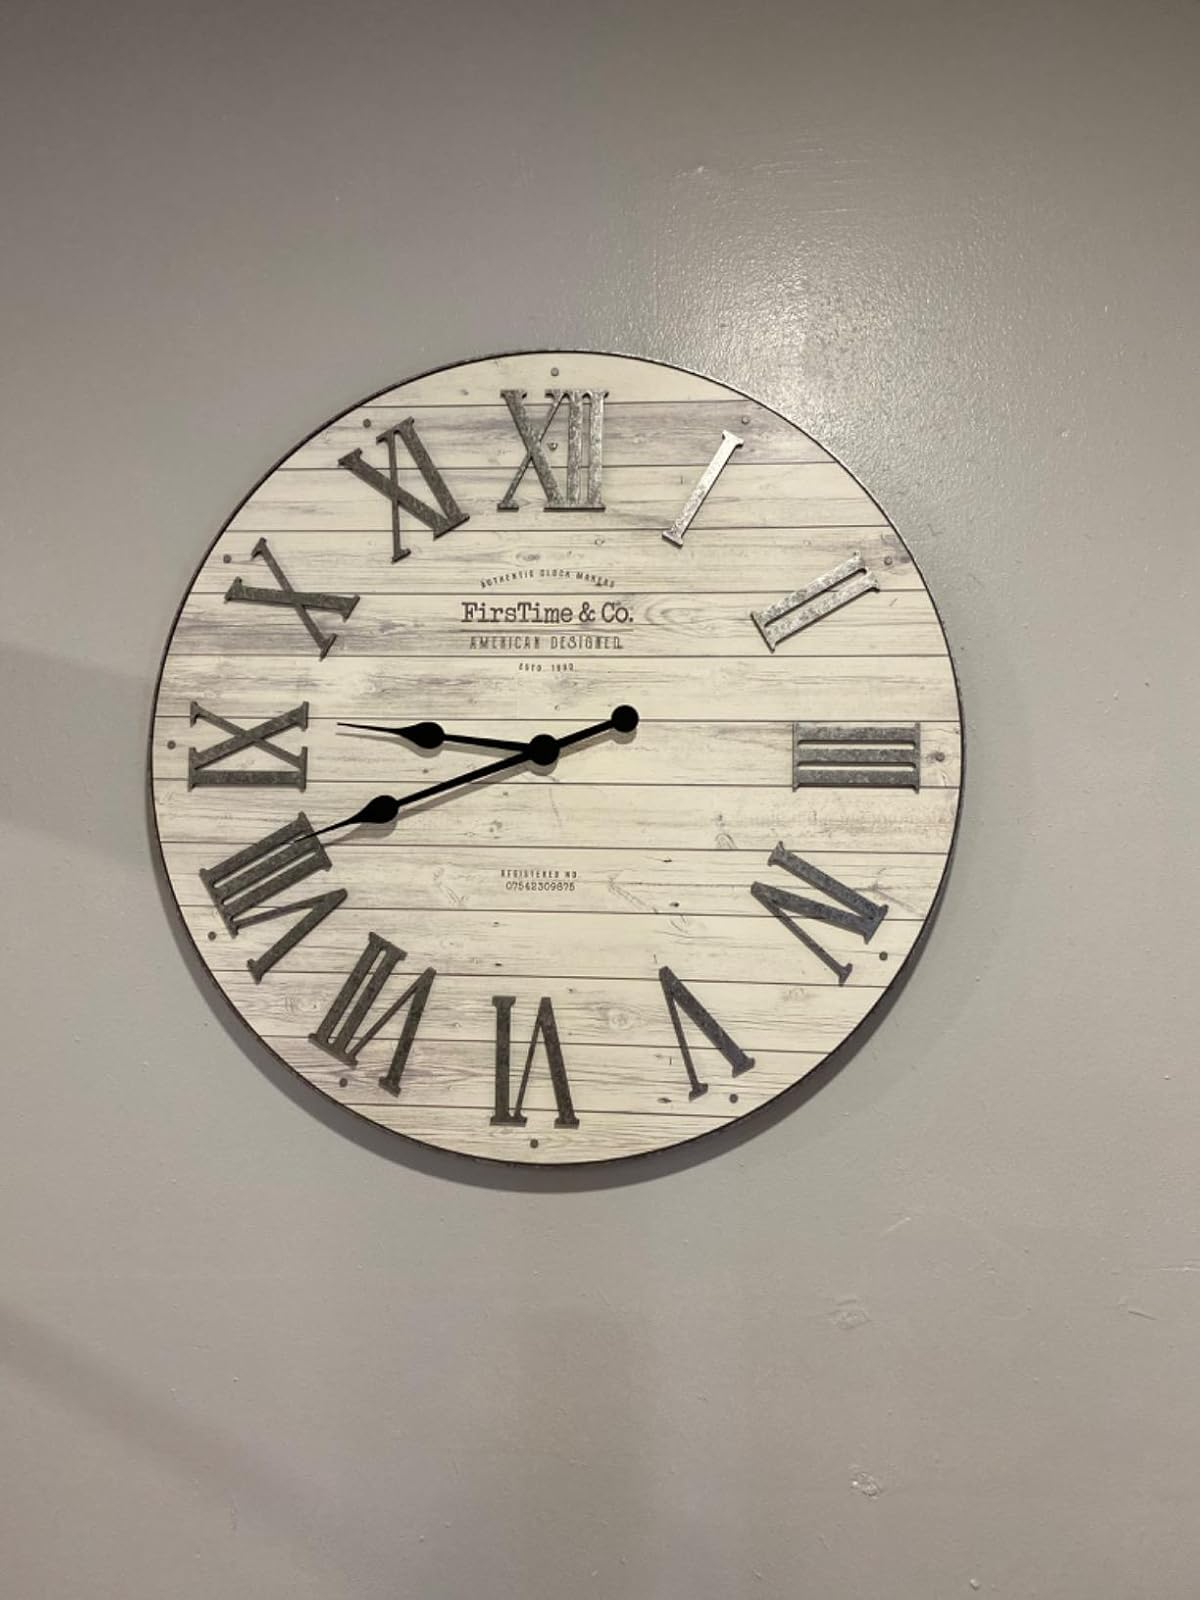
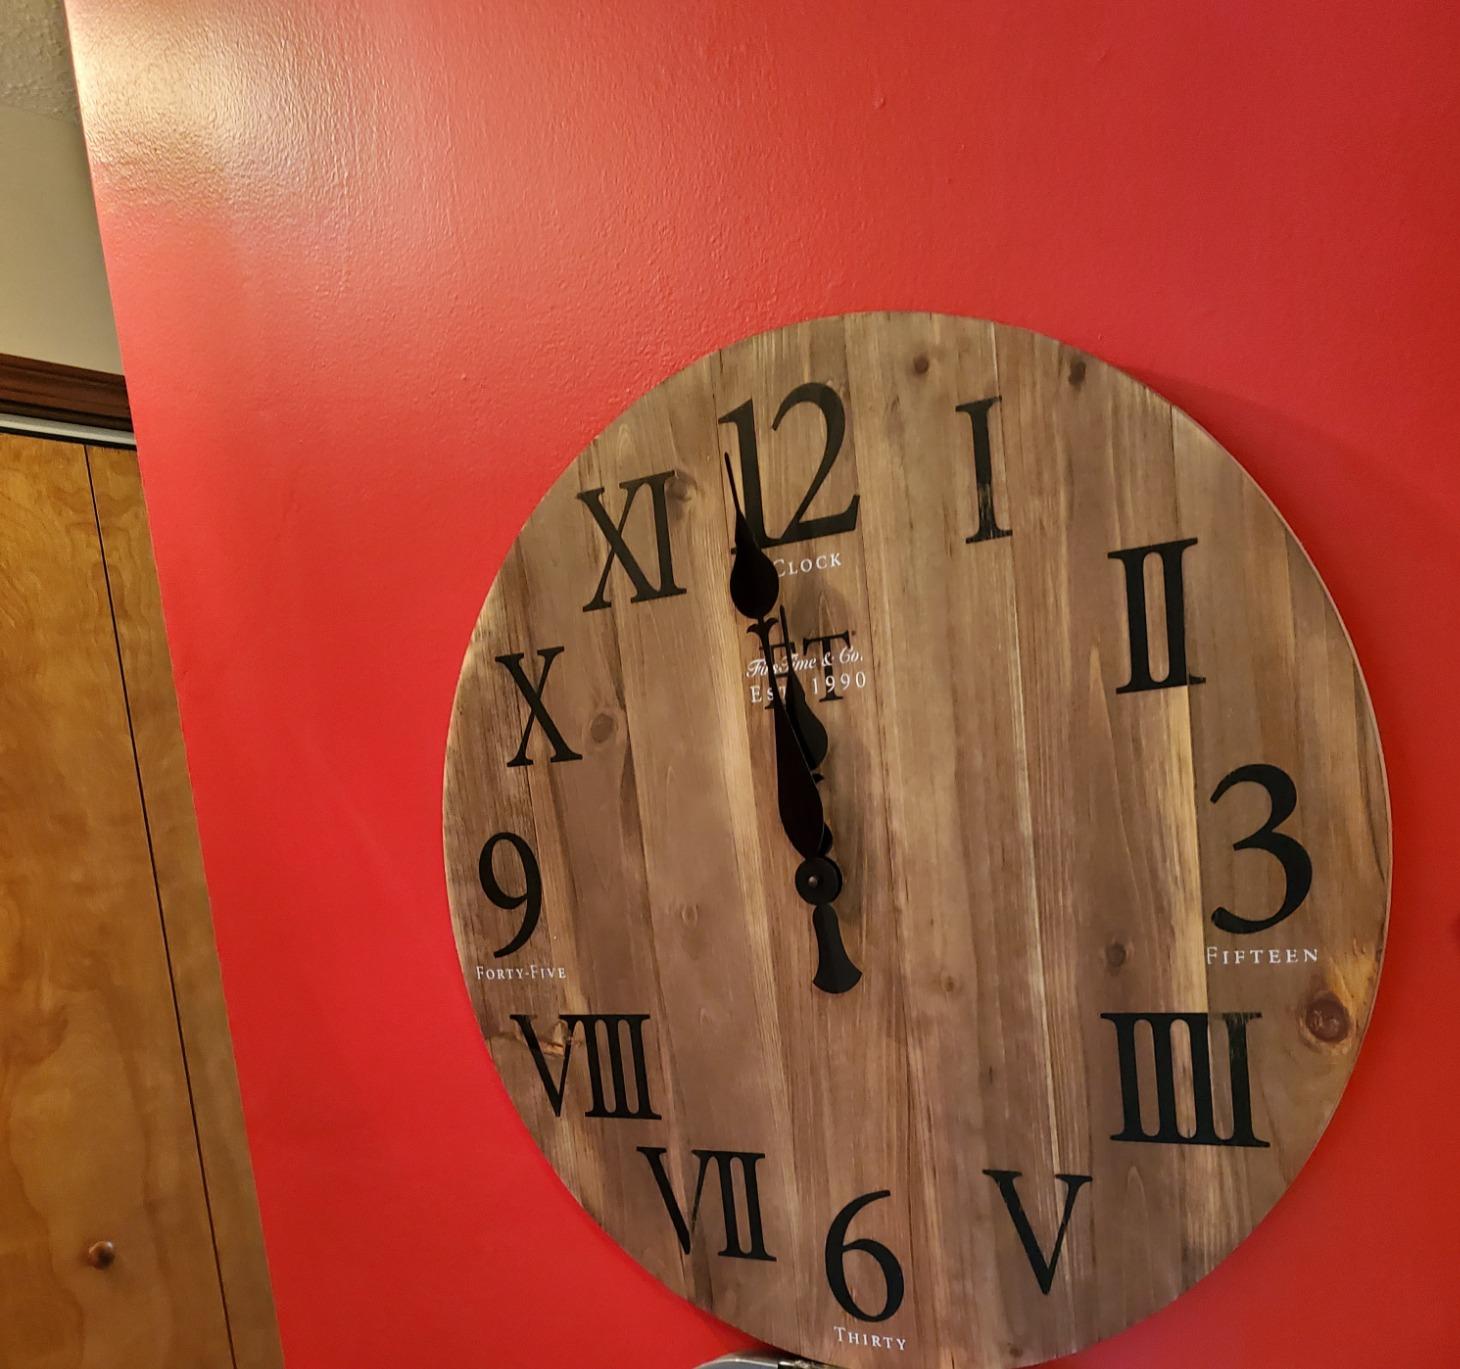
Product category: clock
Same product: no